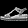
Label: Sandal